Ernst Zipperer

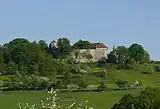
Tannenburg near Bühlertann

In 1931, Zipperer bought Tannenburg Castle, a castle dating back to the Staufer period, with its farm estate near the village of Bühlertann in Ellwangen District (now Schwäbisch Hall District) in north-east Württemberg. He leased the associated farm estate and continued to work in Berlin.